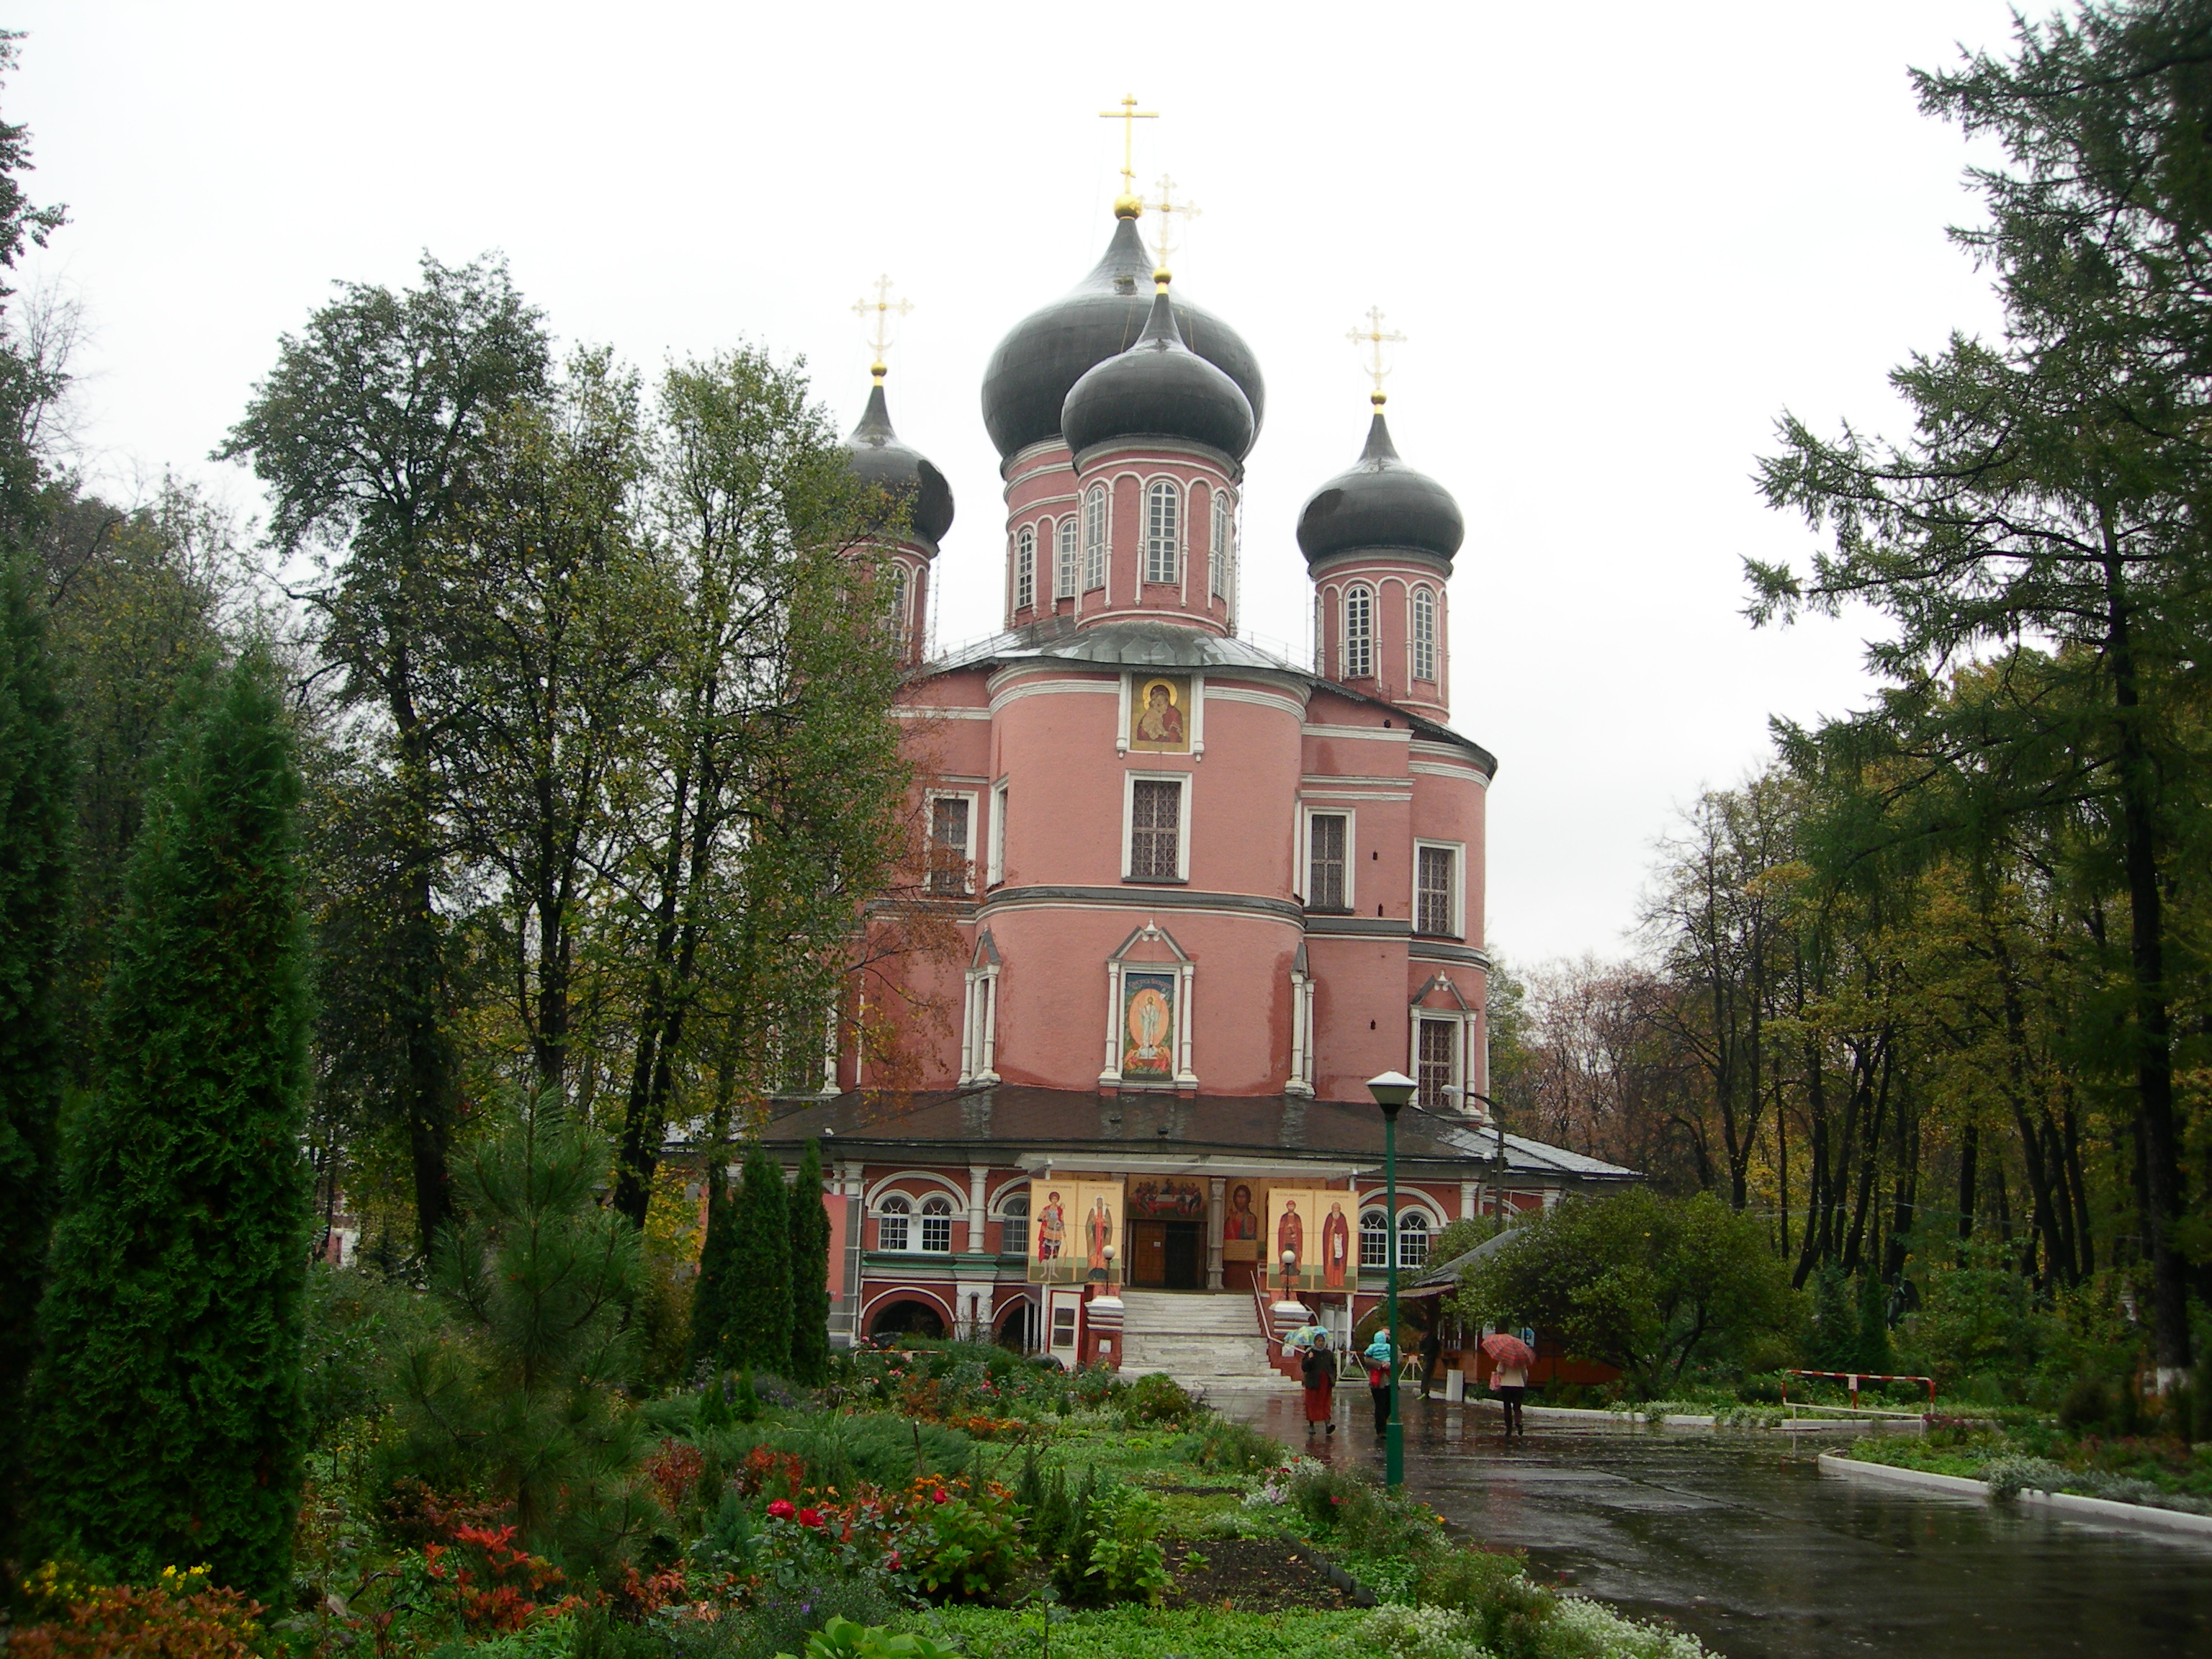
building, chateau, city, tower, chapel, nikon, place of worship, monastery, moscow, estate, russia, manor house, stately home, water castle